Old Chapel Hall

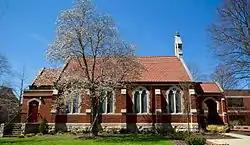

Old Chapel Hall, also known as Alumni Hall, is a historic building located on the campus of the University of Dubuque in Dubuque, Iowa, United States. The school started as a German Presbyterian Seminary in 1852. A period of expansion between 1904 and